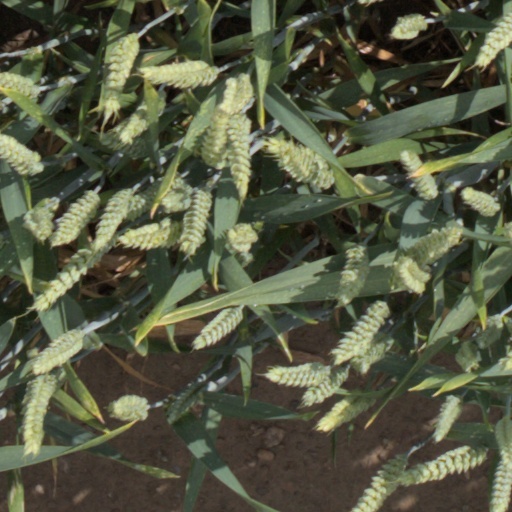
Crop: wheat